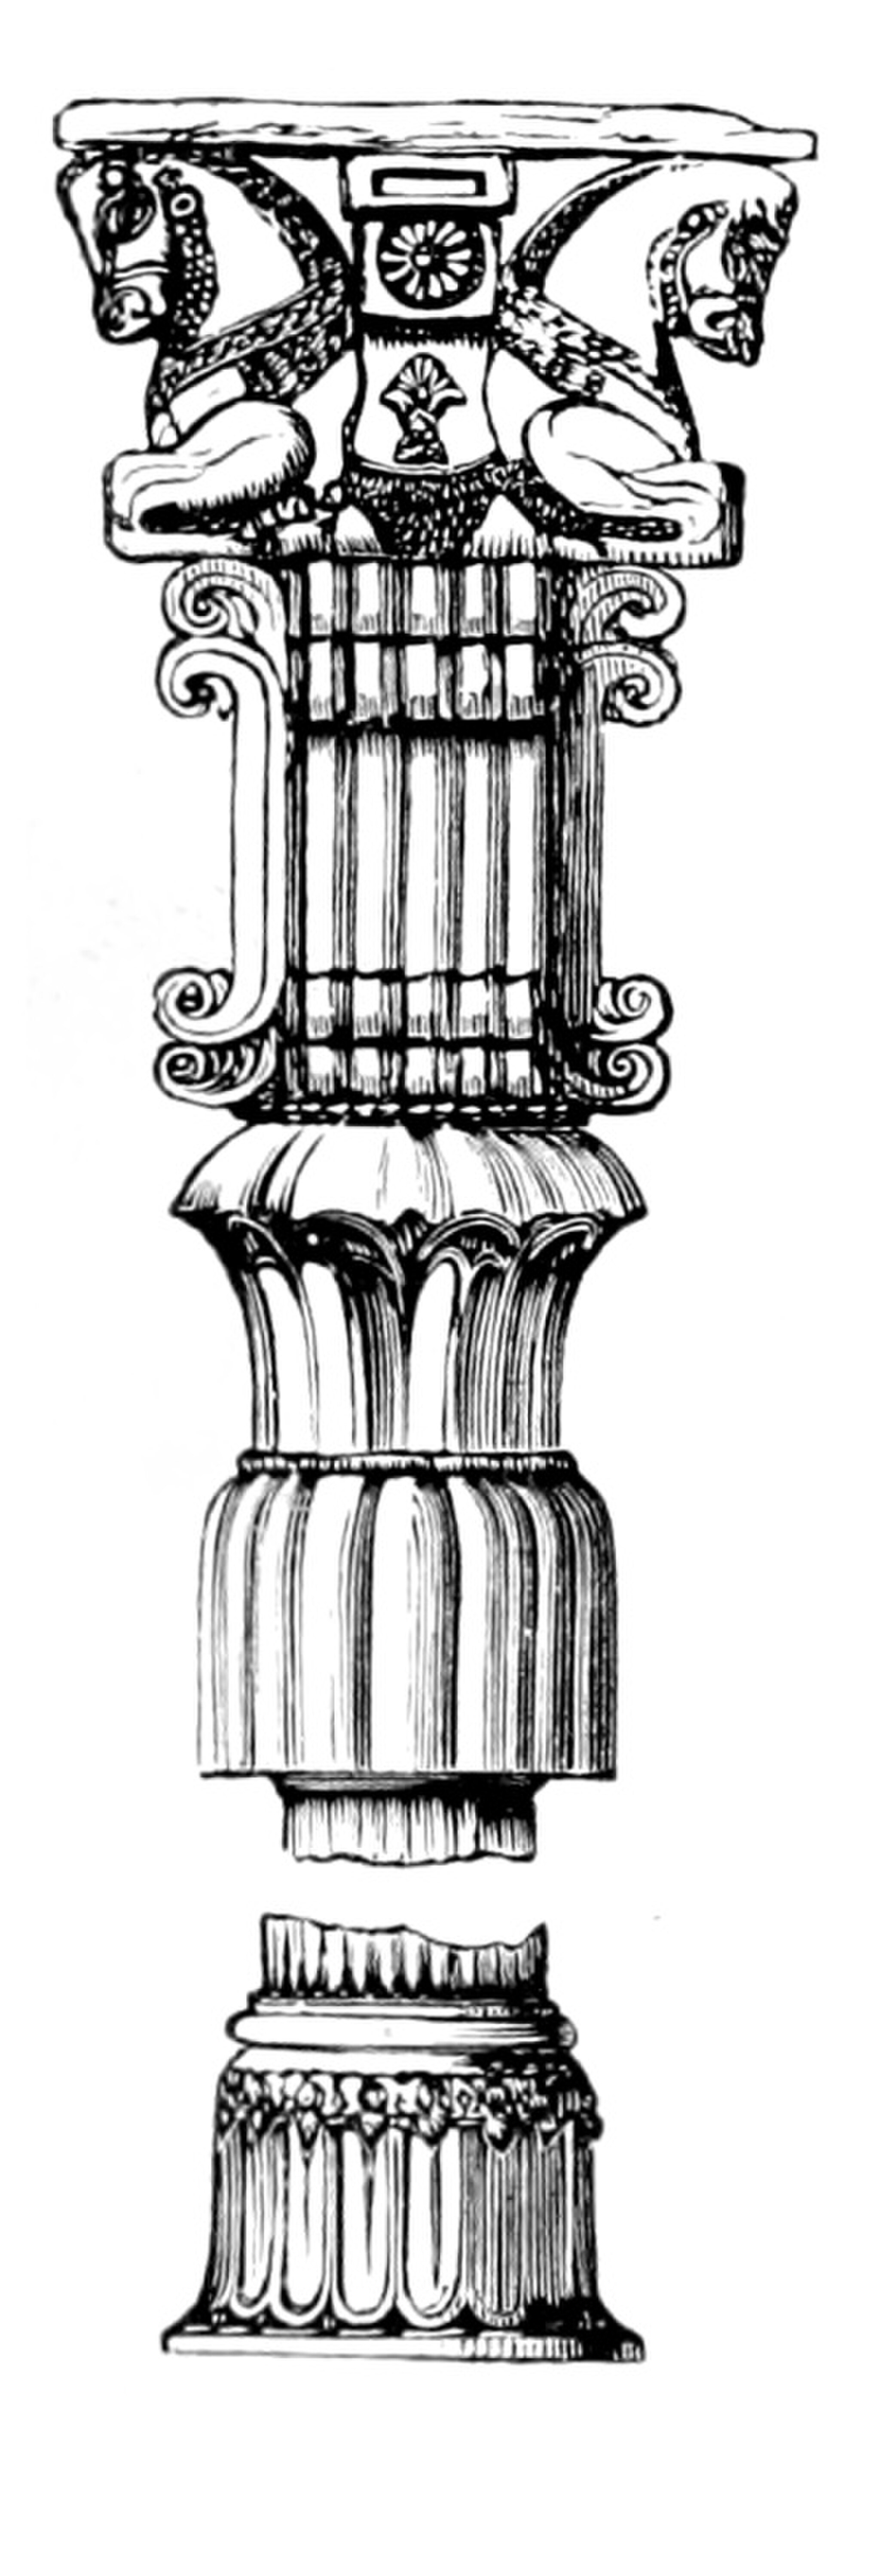
Title: History of architecture 0232
Description: Illustrations from the book, A History of Architecture in All Countries, vol. I. (1887) Written and illustrated by James Fergusson
Date: 1887
Categories: PD-old-70-expired, CC-PD-Mark, A History of Architecture in All Countries (vol. I.), Illustrations of Persepolis